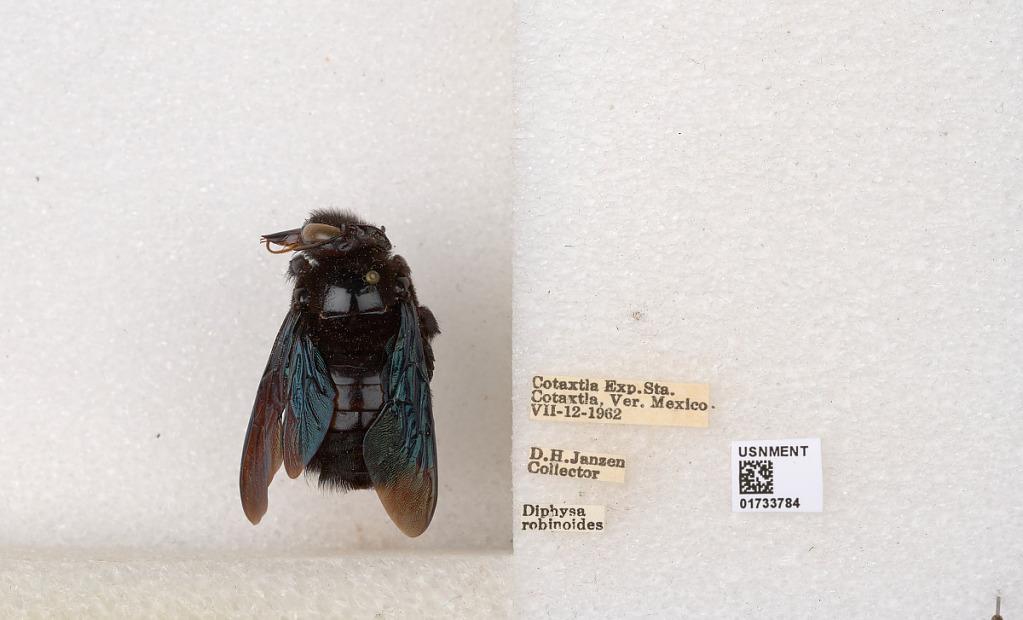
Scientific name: Xylocopa (Megaxylocopa) fimbriata Fabricius
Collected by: D. Janzen
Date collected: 1962-7-12
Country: Mexico
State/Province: Veracruz
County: Cotaxtla
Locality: Cotaxtla Exp. Sta.